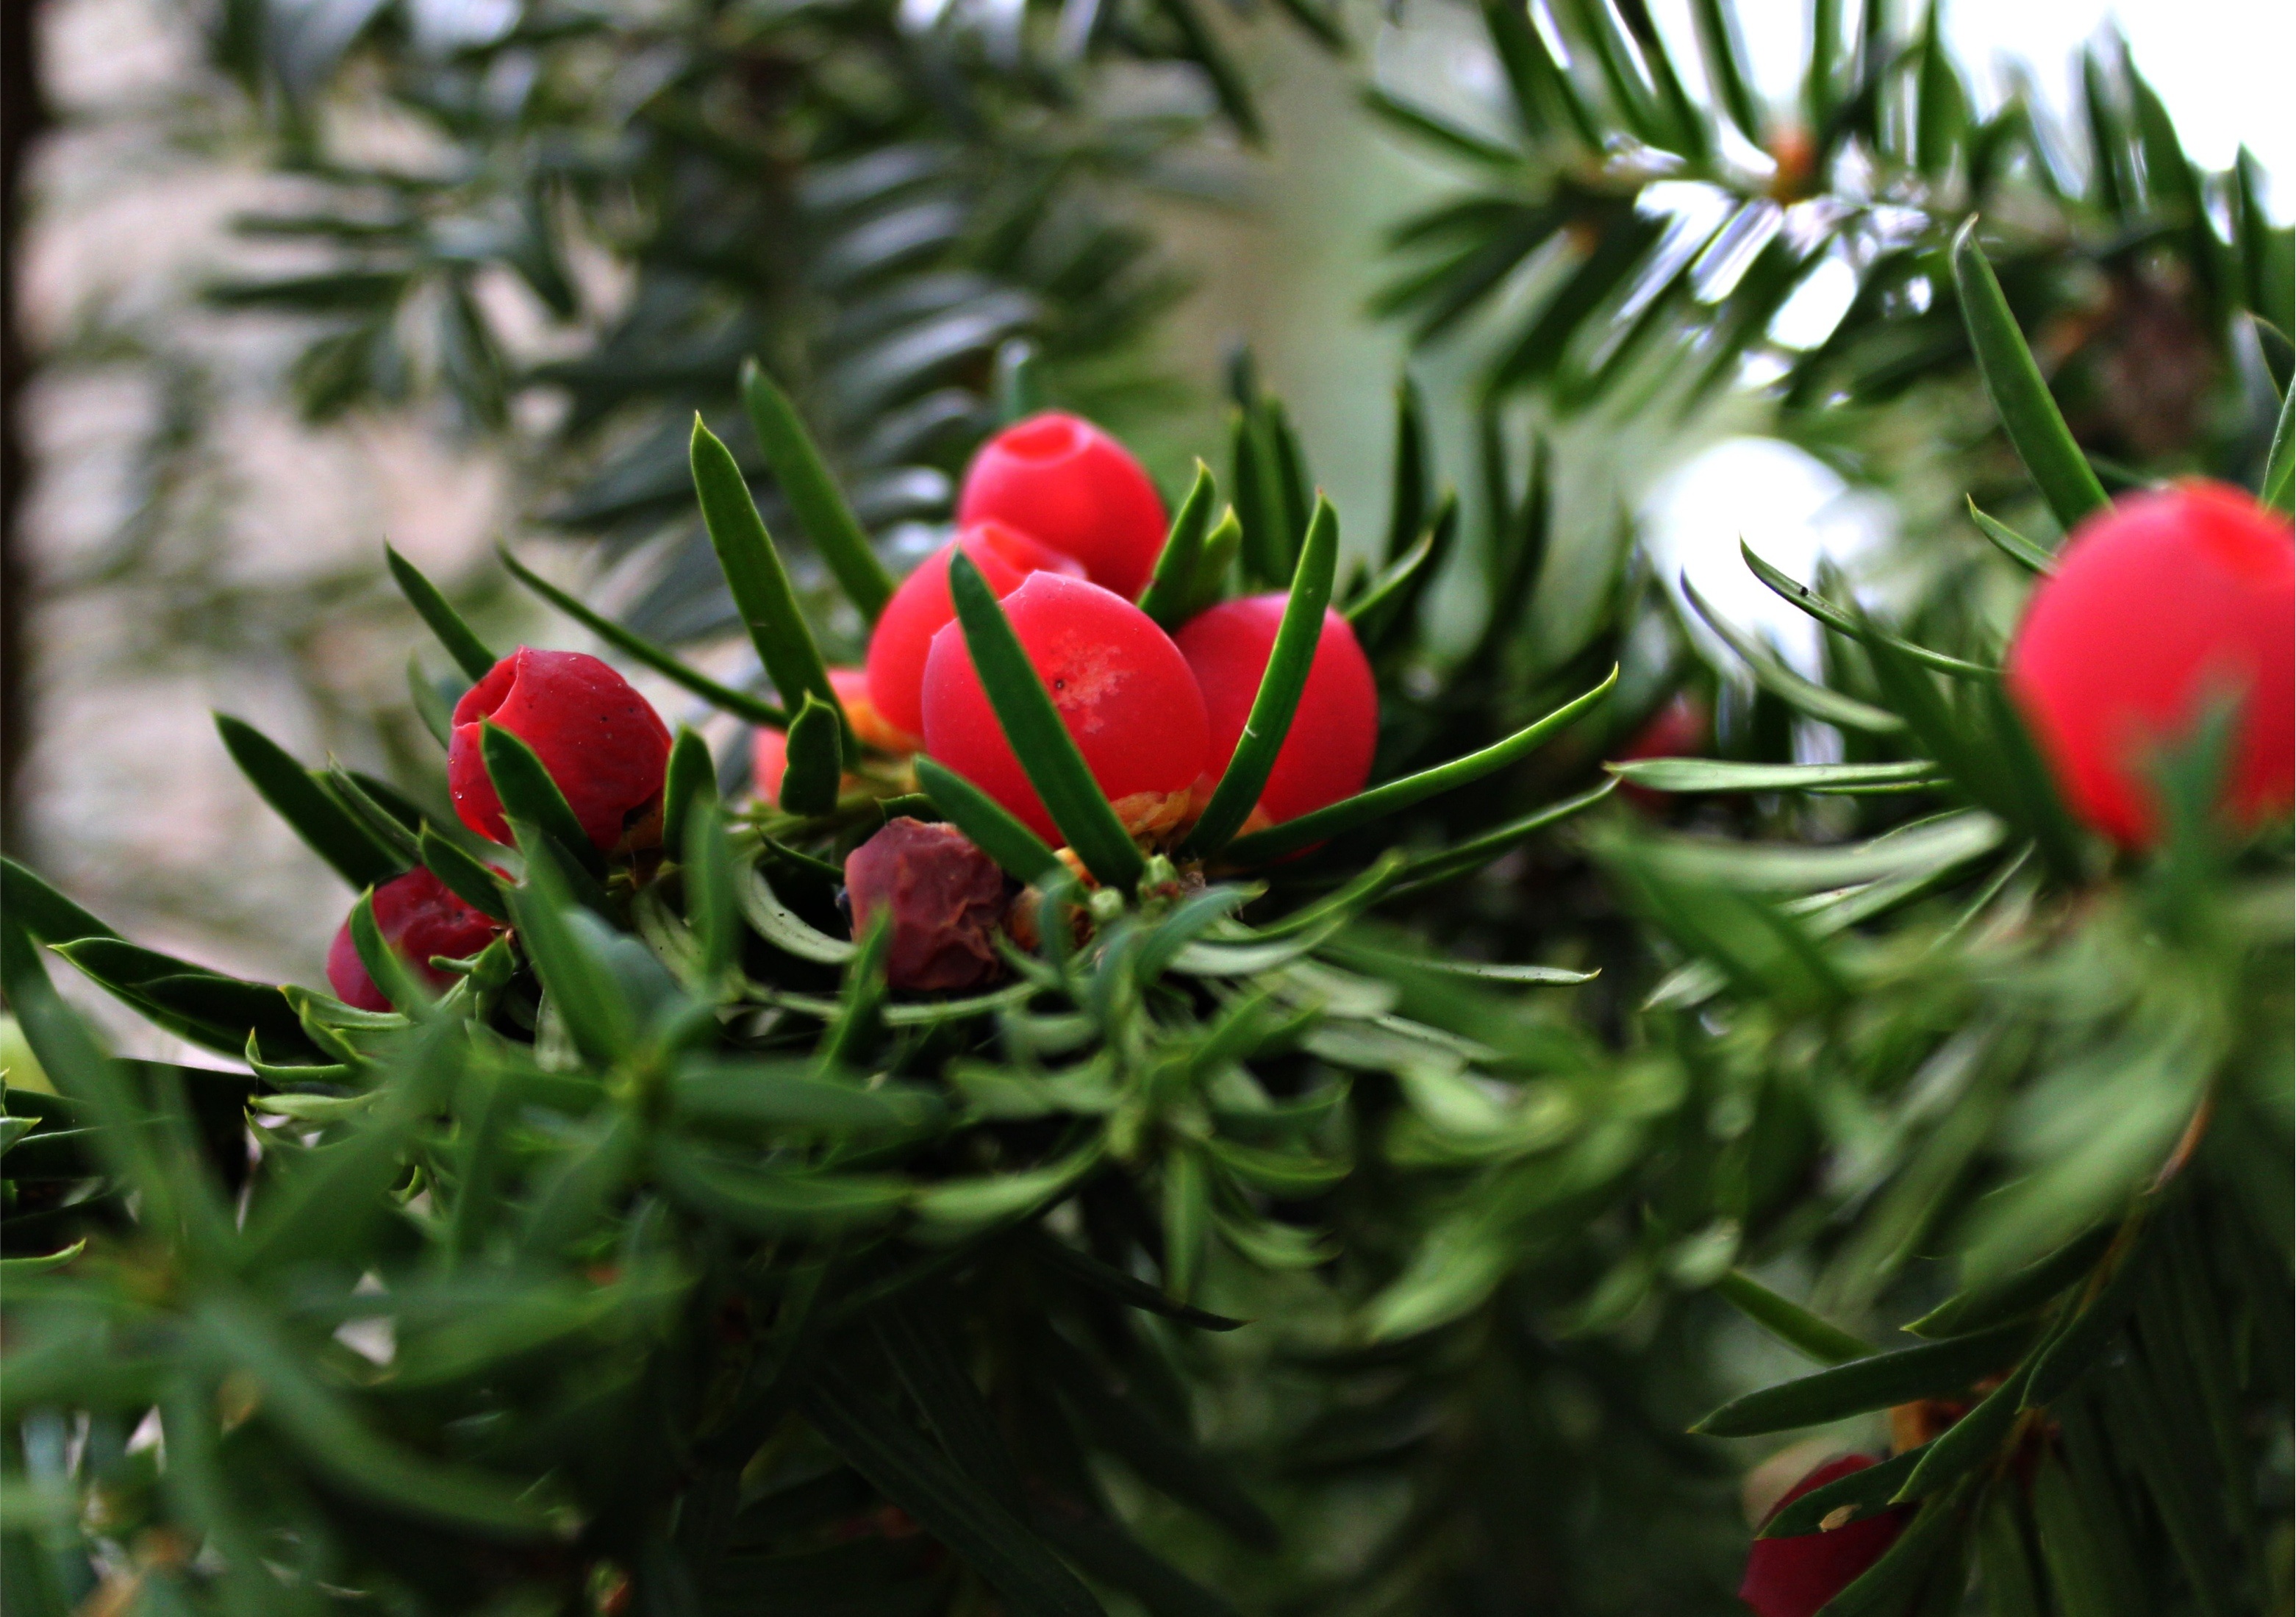
tree, nature, branch, prickly, plant, fruit, leaf, flower, red, evergreen, autumn, botany, garden, fir, flora, berries, shrub, fruits, yew, spur, macro photography, flowering plant, woody plant, land plant